Ganzhou

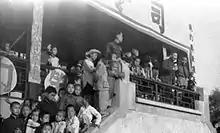
Chiang Ching-kuo in Ganzhou

Between 1939 and 1945, Chiang Ching-kuo, son of Chiang Kai-shek, was appointed by the Government of the Republic of China as commissioner of Ganzhou Prefecture (mountain South), then the name of the surrounding regions of Ganzhou. There he banned opium smoking, gambling and prostitution, studied governmental management, allowed for economic expansion and a change in social outlook. His efforts were hailed as a miracle in the political war in China, then coined as the "Gannan New Deal". During his time in Gannan, from 1940 he implemented a "public information desk" where ordinary people could visit him if they had problems, and according to records, Chiang Ching-kuo received a total of 1,023 people during such sessions in 1942. In regards to the ban on prostitution and closing of brothels, Chiang implemented a policy where former prostitutes became employed in factories. Due to the large number of refugees in Ganzhou as a result from the ongoing war, thousands of orphans lived on the street; in June 1942, Chiang Ching-kuo formally established the Chinese Children's Village in the outskirts of Ganzhou, with facilities such as a nursery, kindergarten, primary school, hospital and gymnasium.